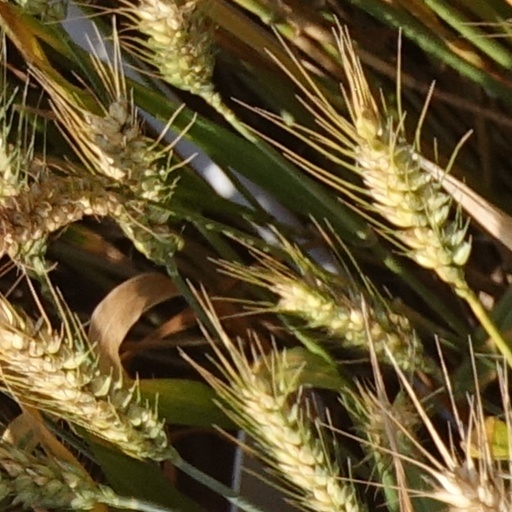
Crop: wheat